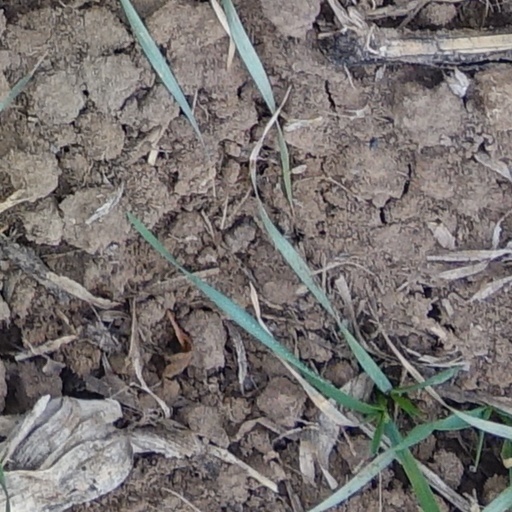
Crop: wheat